United Kingdom labour law

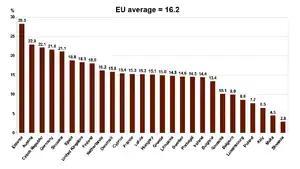
In 2014, the gender pay gap in the EU averaged men being paid 16.2% more than women, and the UK's gap was higher than average, at 18.3%.

Though most collective agreements will come about voluntarily, the law has sought to ensure that workers have true freedom of association by prohibiting employers from deterring union membership, and by creating positive rights for members. First, the Trade Union and Labour Relations (Consolidation) Act 1992 sections 137-143 make it unlawful for employers, including agencies, to refuse anyone employment on grounds of union membership. The courts will interpret the legislation purposively to protect union activities, with the same strictness as other anti-discrimination laws. Second, TULRCA 1992 sections 146-166 state that workers may not be subject to any detriment or dismissal. For example, in "Fitzpatrick v British Railways Board" the Board dismissed of a lady who had been a member of a Trotskyist group (which promoted international socialism). The Board justified this on the ground that she had not told the employer about having previously worked for the Ford Motor Company, and so for 'untruthfulness and lack of trust'. Woolf LJ held that this was not the true reason - Trotskyism was the issue. The dismissal was unlawful under section 152. Given the technicality of the legislation, the most important case is "Wilson and Palmer v United Kingdom", where Wilson's pay was not increased by the "Daily Mail" because he wished to remain on the union collective agreement, and Palmer's pay was not put up by 10 per cent because he would not consent to leaving the union, the NURMTW. The European Court of Human Rights held that any ambiguity about protection in UK law contravened ECHR article 11 because,